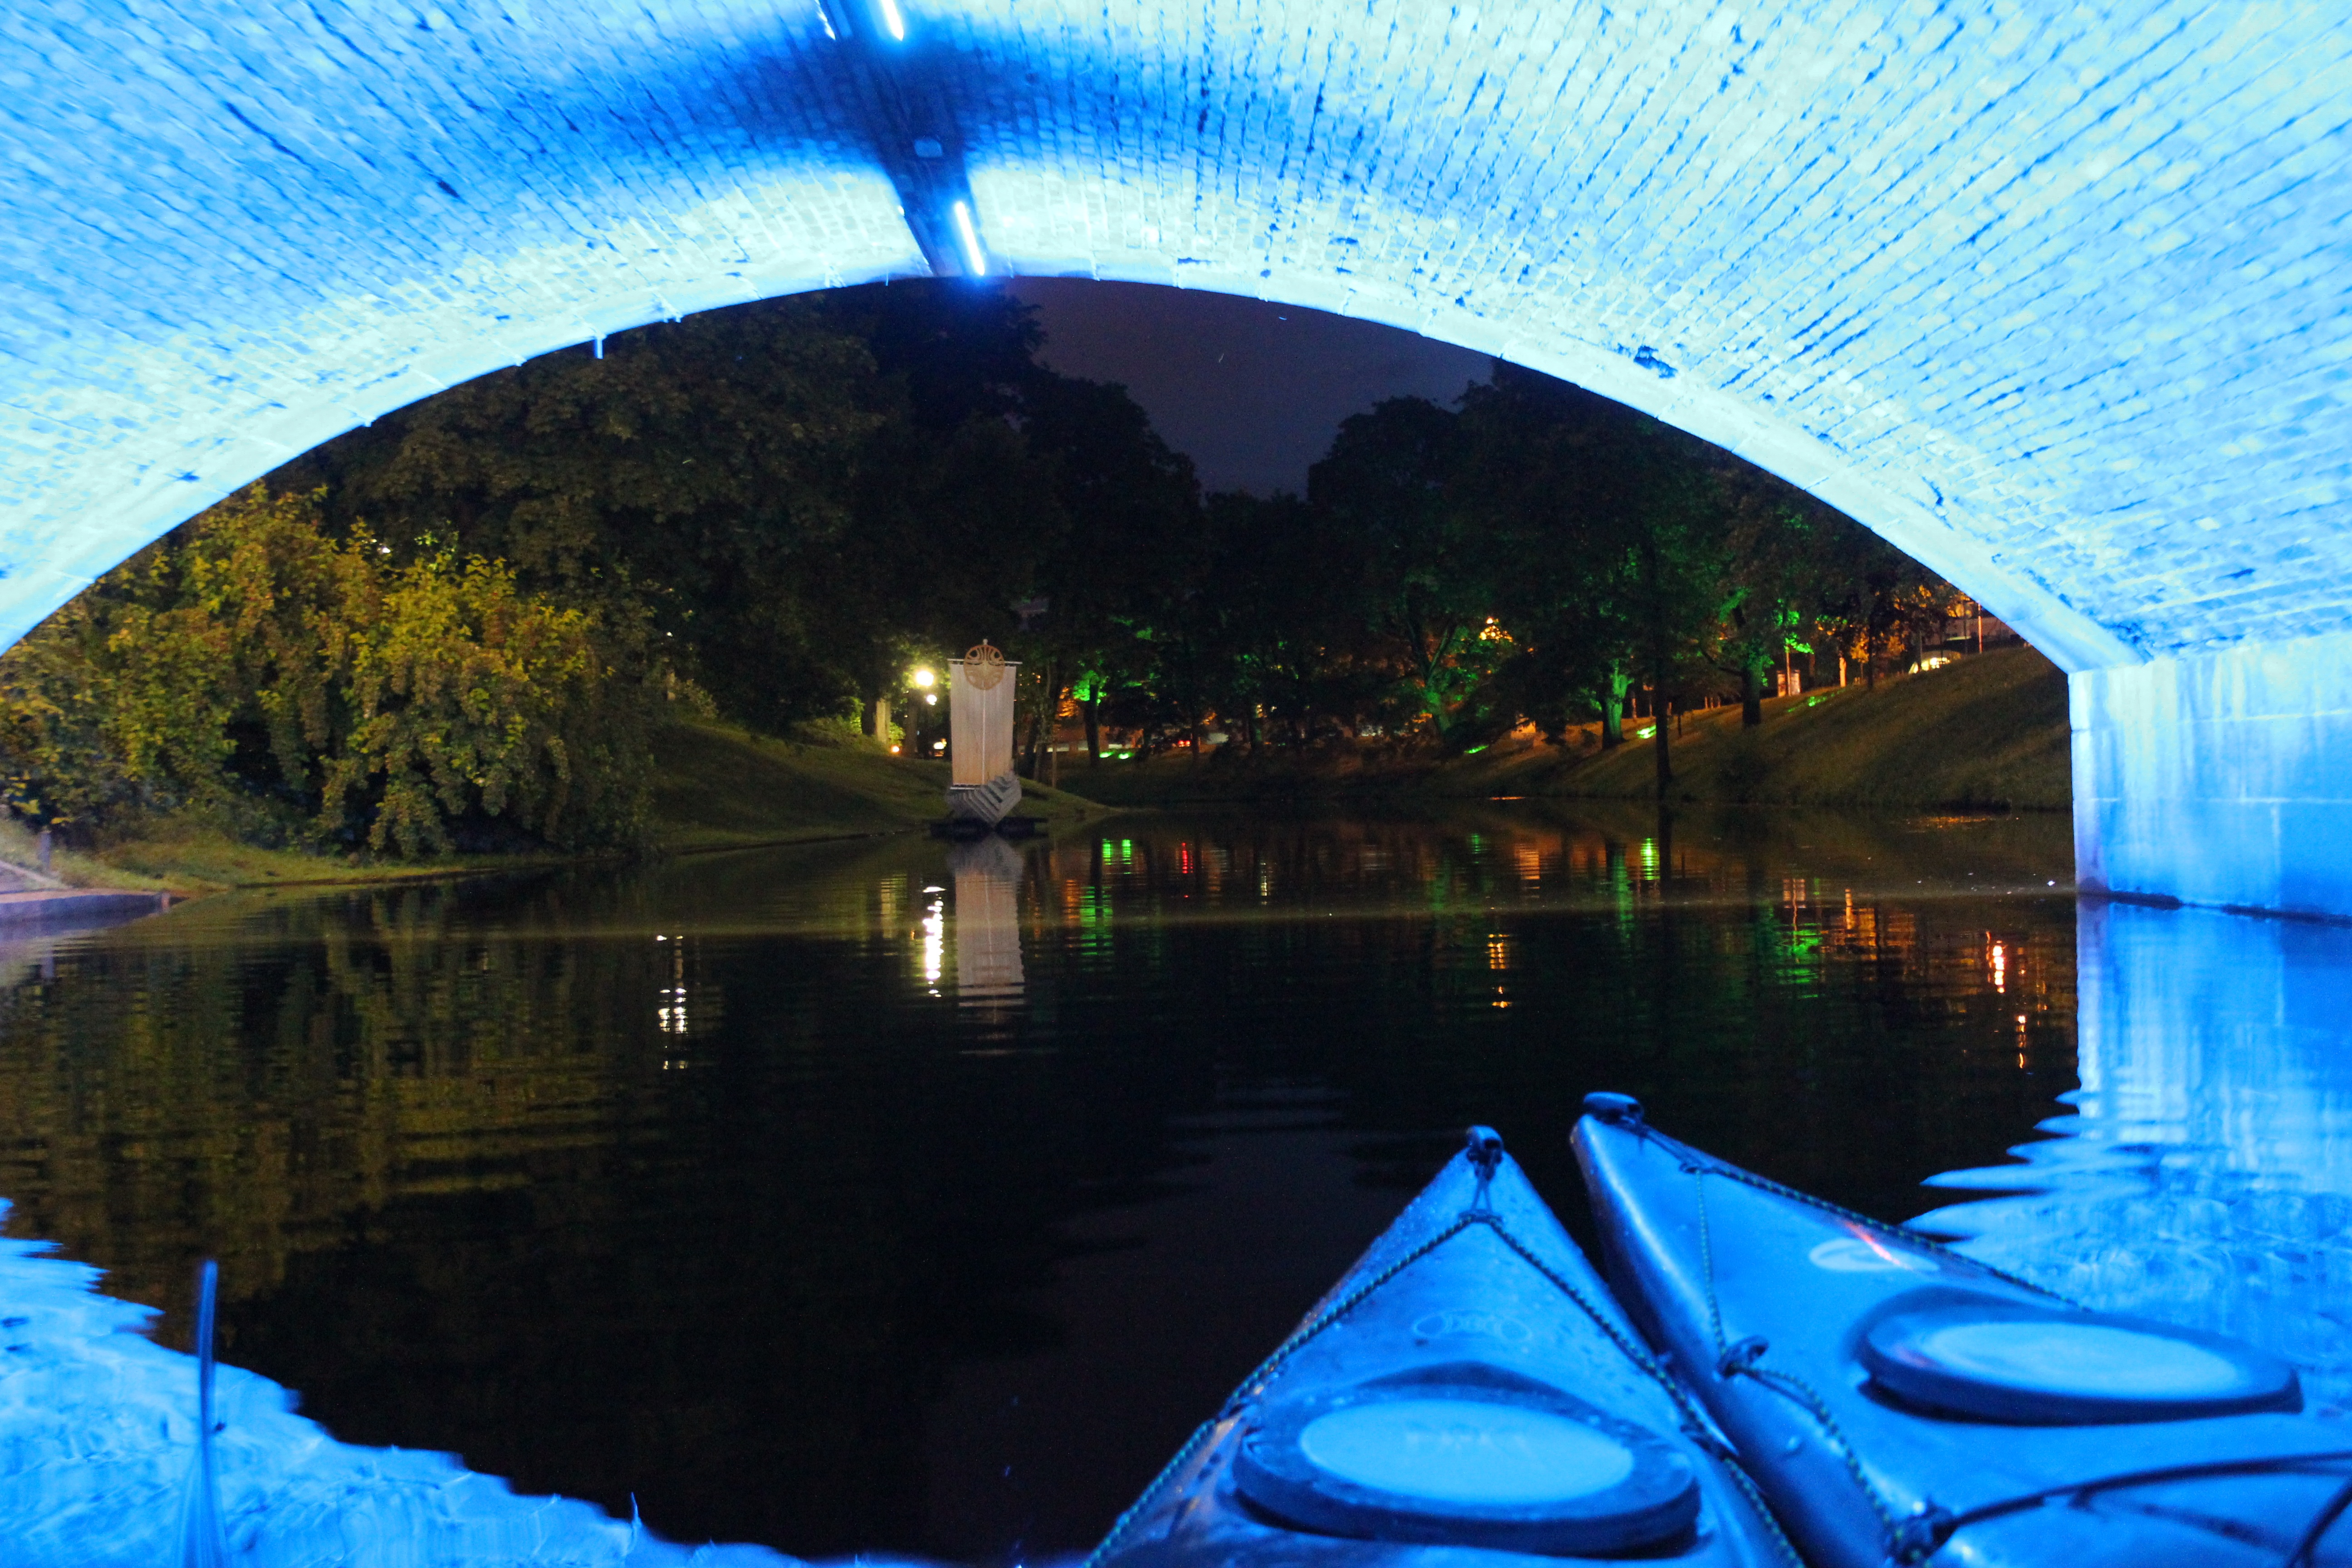
sea, water, night, sunlight, tunnel, reflection, swimming pool, kayak, waterway, riga